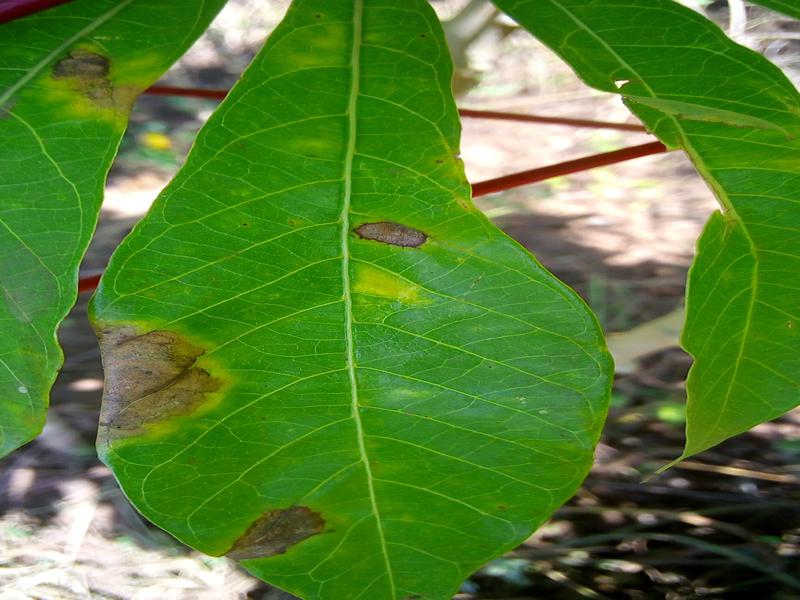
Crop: cassava
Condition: bacterial_blight